Liuhua Park station

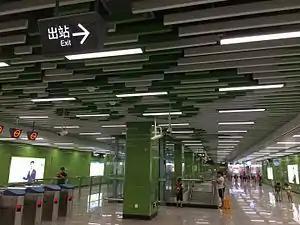

Liuhua Park Station is a metro station on Line 2 of the Dongguan Rail Transit in Dongguan, China. It opened on 27 May 2016.